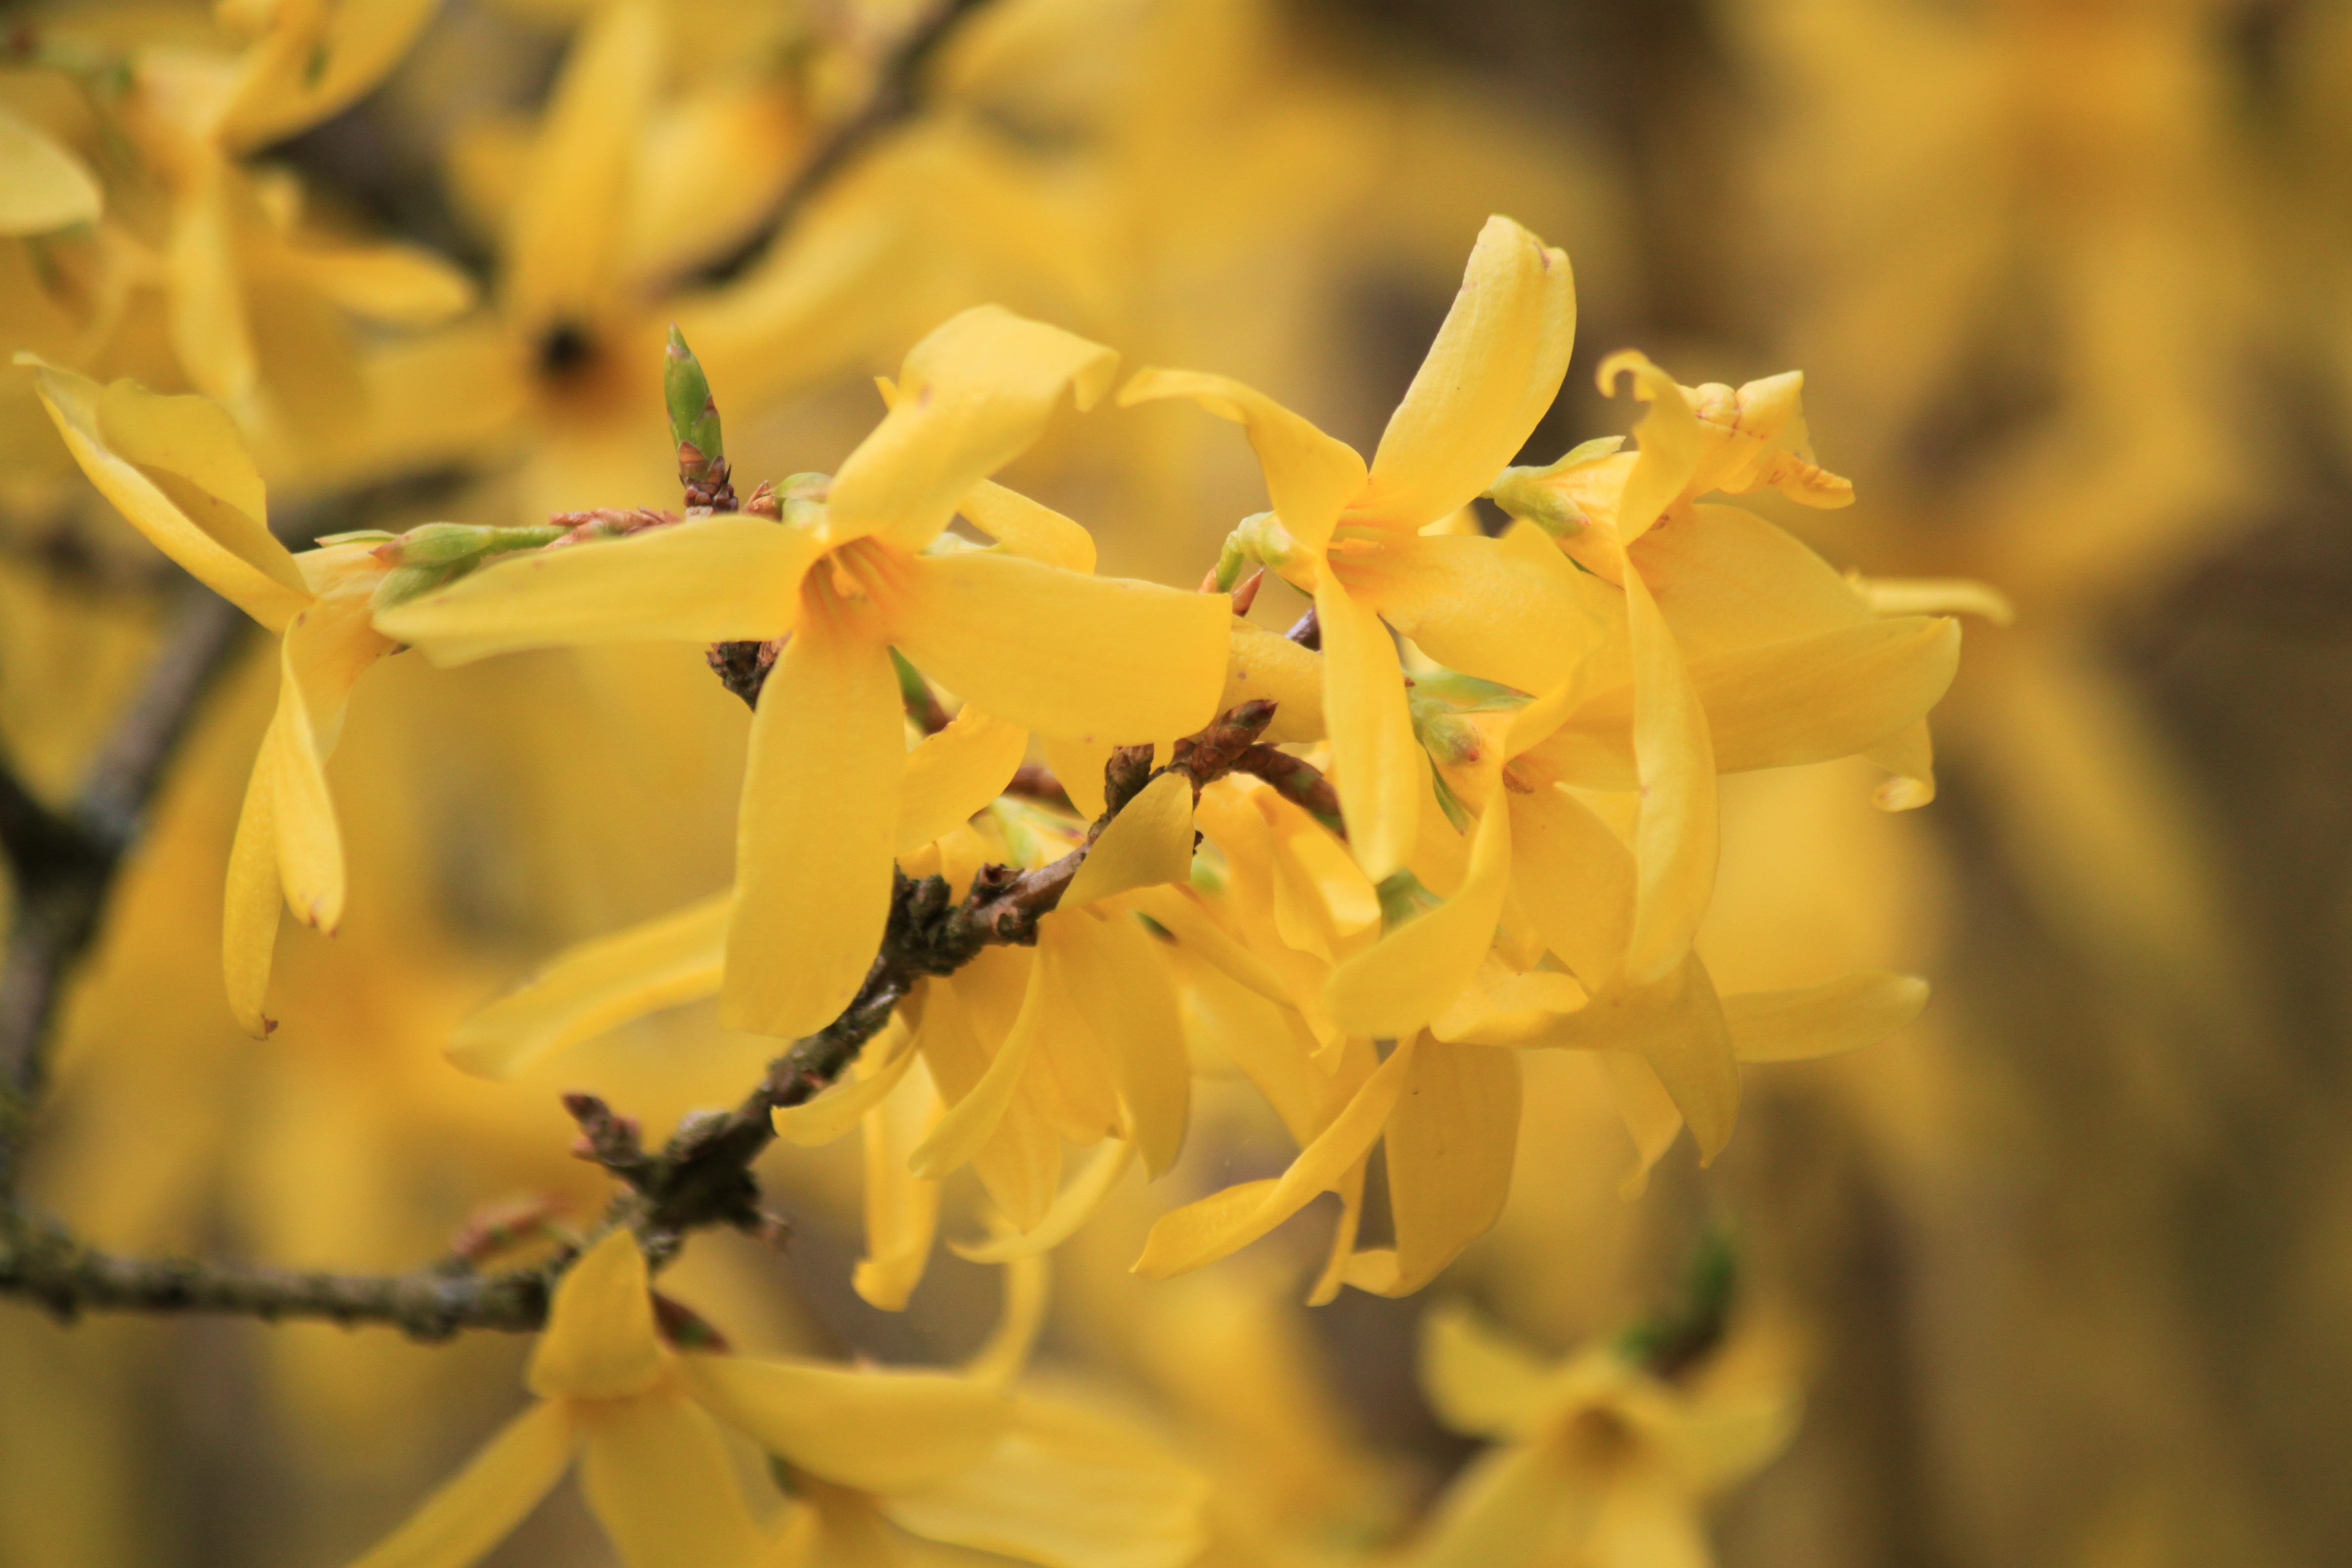
tree, nature, branch, blossom, plant, photography, sunlight, leaf, flower, petal, bloom, bush, spring, macro, autumn, botany, yellow, garden, close, flora, season, wildflower, flowers, close up, shrub, forsythia, ornamental shrub, macro photography, flowering plant, maidenhair tree, garden forsythia, gold lilac, forsythia flowers, plant stem, woody plant, land plant